Sado, Niigata

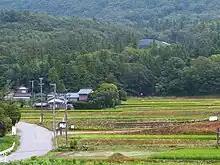
Rice fields and Crested Ibis Reintroduction Center in the background.

As of May 1, 2017, the island has an estimated population of 55,474. The island of Sado has seen a steady decline in population since 1950 when the population was 125,597. Similar trends have been common in other remote locations of Japan since World War II as younger generations have moved to more urban areas. As of October 1, 2008, 36.3% of the island population is over 65 years old, which is a larger ratio than the national average. Over 65 is the only increasing age demographic. The island is now less populated than it was in the 18th and 19th century. There is no university, and the options for post high school studies, short of leaving and going to the mainland, are limited to a few specialty schools.